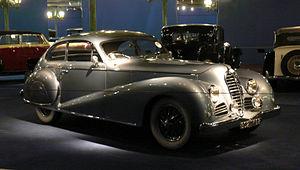
Juan Antem, connu sous le nom francisé de Jean Antem, est un carrossier automobile de renom d'origine espagnole, créateur de l'entreprise Antem à Neuilly-sur-Seine ou Courbevoie et ayant existé de 1919 à 1998.